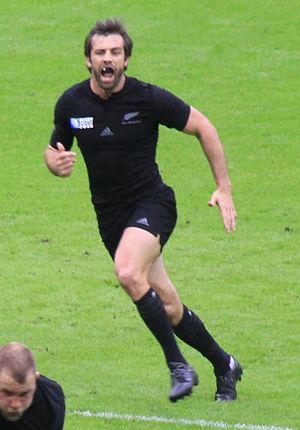
Conrad Gerard Smith, né le 12 octobre 1981 à Hawera, est un joueur de rugby à XV international néo-zélandais. Il évolue au poste de trois-quarts centre. Considéré comme l'un des meilleurs joueurs du monde à son poste, il est entre 2004 et 2015 l'un des cadres majeurs des All Blacks avec qui il joue à 94 reprises et avec qui il remporte deux éditions de la coupe du monde, en 2011 et 2015..